Patrick Kane

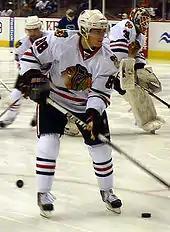
Kane warming up with the Chicago Blackhawks in November 2009

The following season, Kane and Toews helped lead a rejuvenated Blackhawks team back to the Stanley Cup playoffs. After recording 70 points in the regular season andeliminating the fifth-seeded Calgary Flames in the opening round of the 2009 playoffs, Kane scored his first career hat-trick in game six of the second round against the third-seeded Vancouver Canucks on May 11, 2009. The Blackhawks won the game 7–5 for a 4–2 victory in the series, clinching their spot in the Western Conference Finals for the first time since 1995. After the game, Kane told the "Chicago Sun-Times" that he was "fired up" after Canucks defenseman Willie Mitchell claimed that Kane "couldn't play five-on-five". He finished his first NHL playoffs with nine goals, five assists for 14 points in 16 out of 17 games as the Blackhawks were eliminated in the Western Conference Finals by the defending Stanley Cup champion and second-seeded Detroit Red Wings.